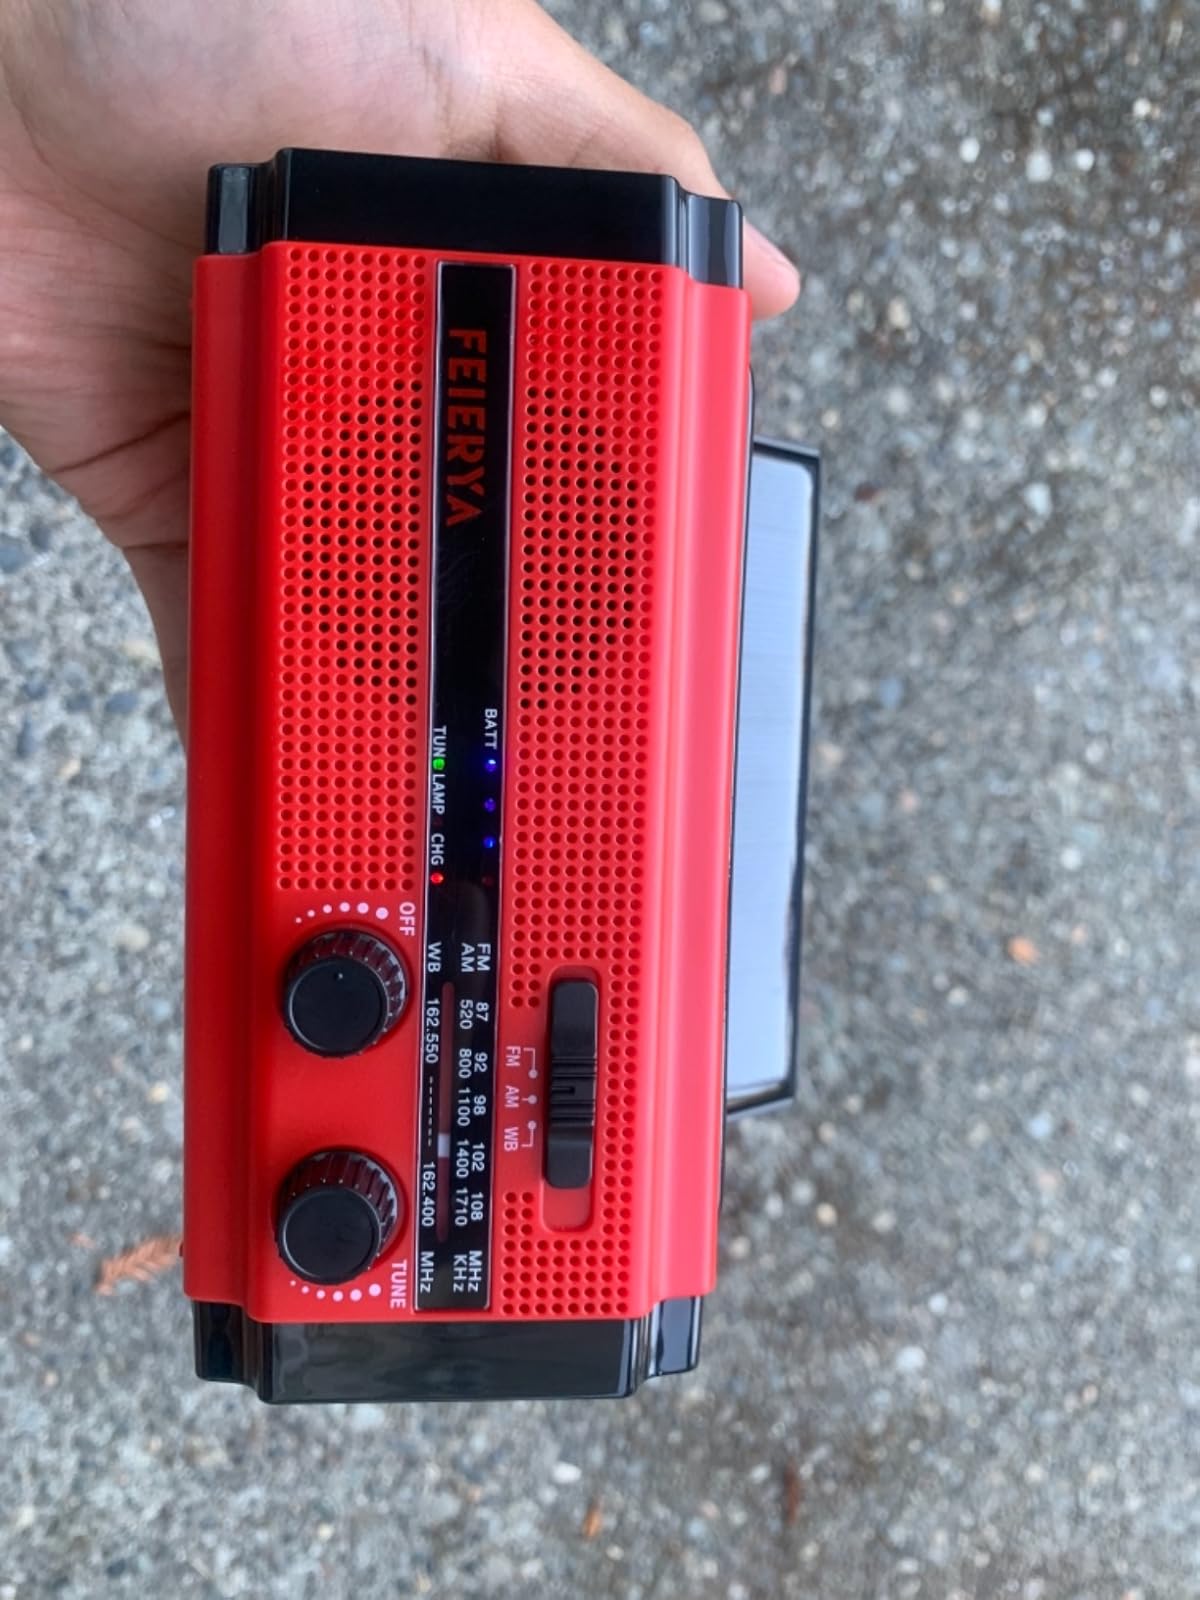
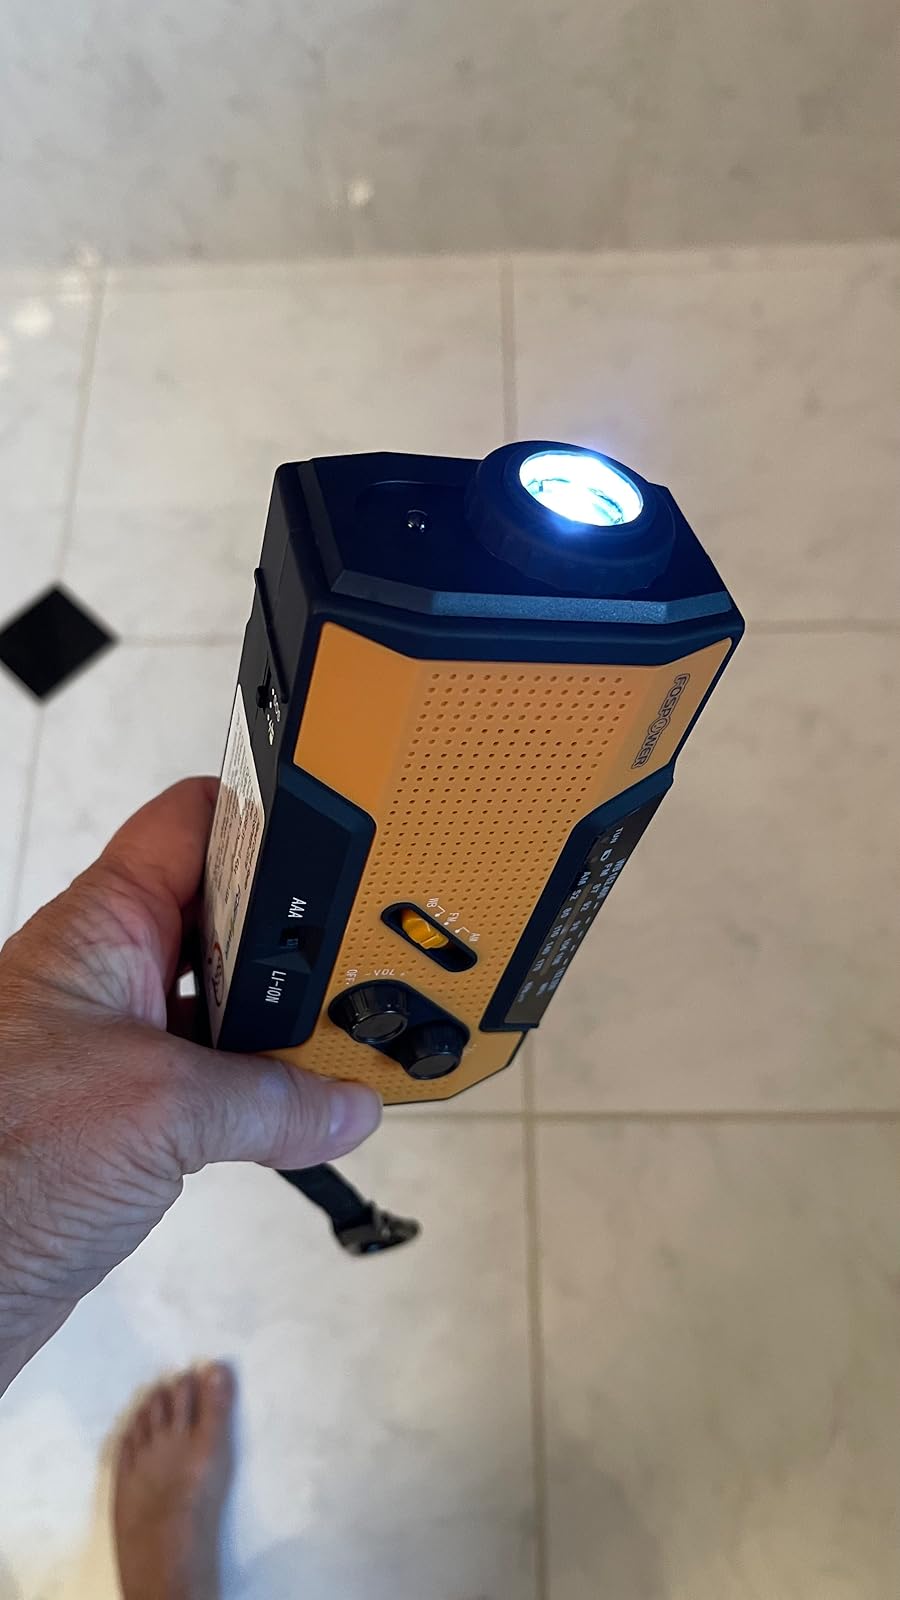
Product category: radio
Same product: no